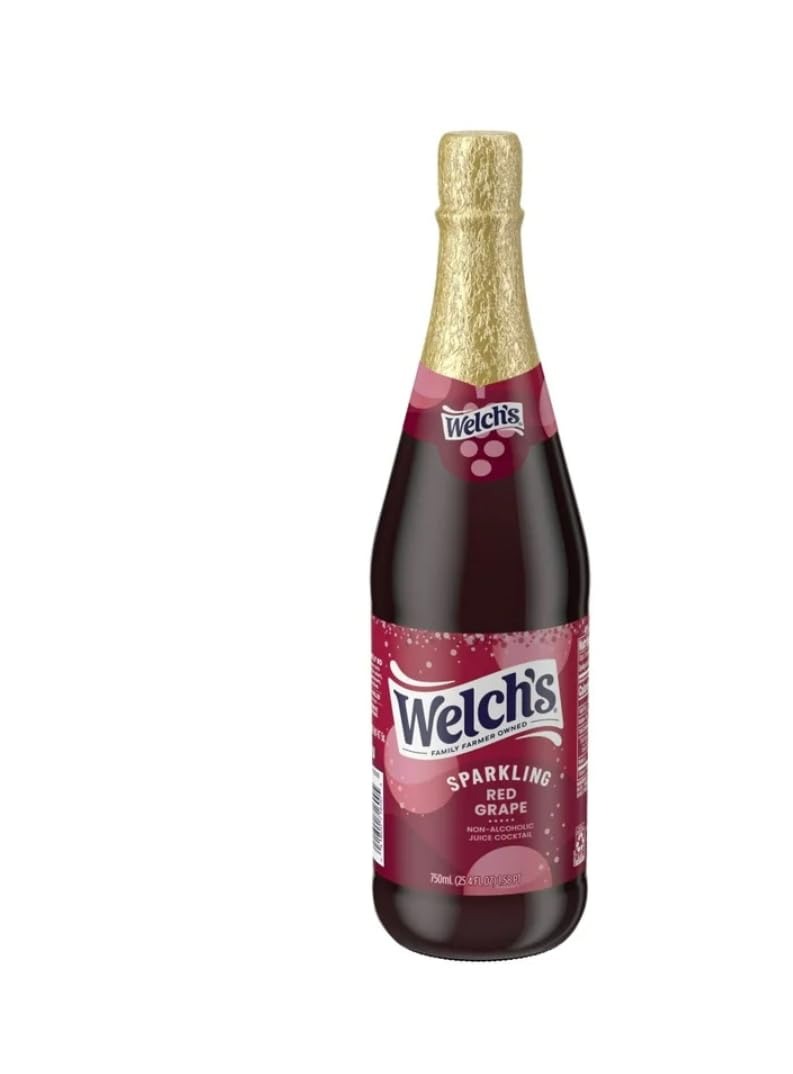
Item Name: Sparkling Juice Cocktail
Value: 50.72
Unit: Fl Oz

Price: 24.99